Newport, Wales

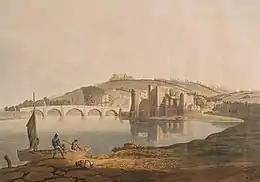
Newport, 1813

Around the settlement, the new town grew to become Newport, obtaining its first charter in 1314 and was granted a second one, by Hugh Stafford, 2nd Earl of Stafford in 1385 (the Newport coat of arms reflects those of the Staffords: theirs was a red chevron - pointing upwards- on a gold field, Newport's is a red chevron reversed - pointing downward - on the same background.) In the 14th century Augustinian friars came to Newport where they built an isolation hospital for infectious diseases. After its closure the hospital lived on in the place name "Spytty Fields" (a corruption of "ysbyty", the Welsh for hospital). "Austin Friars" also remains a street name in the city.